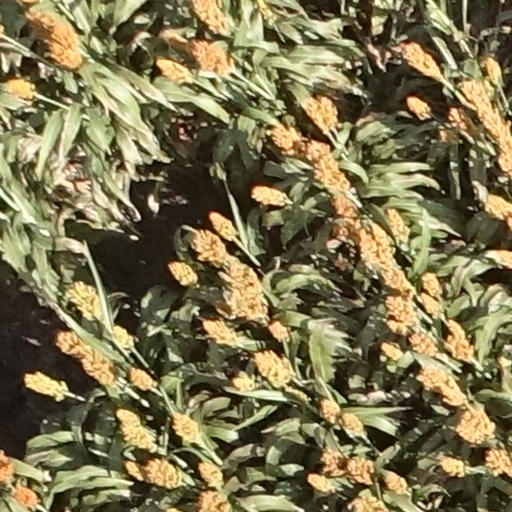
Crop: sorghum